Pontyglasier

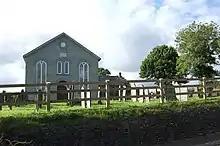
Bethabara Welsh Baptist Chapel

Bethabara Welsh Baptist Chapel is a Grade II listed building constructed in 1873 replacing the former chapel built in 1826. The present chapel is built from Cilgerran stone, and there was originally an "eleventh-hour" clock face painted on the façade but this has since been rendered over.